Elmslie typology

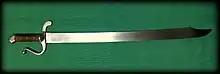
Modern Type 3d on a Messer hilt

This is a much shorter type of clip point, which became popular in the 15th century. Sometimes referred to as a ‘cat’s claw’ this type is a more gracile form than the preceding designs, which tended to either flare or remain wider across the length of the blade. This blade type became popular on messer in particular.